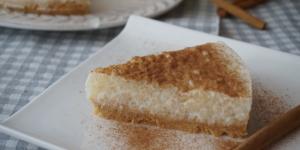
tarta de arroz con leche